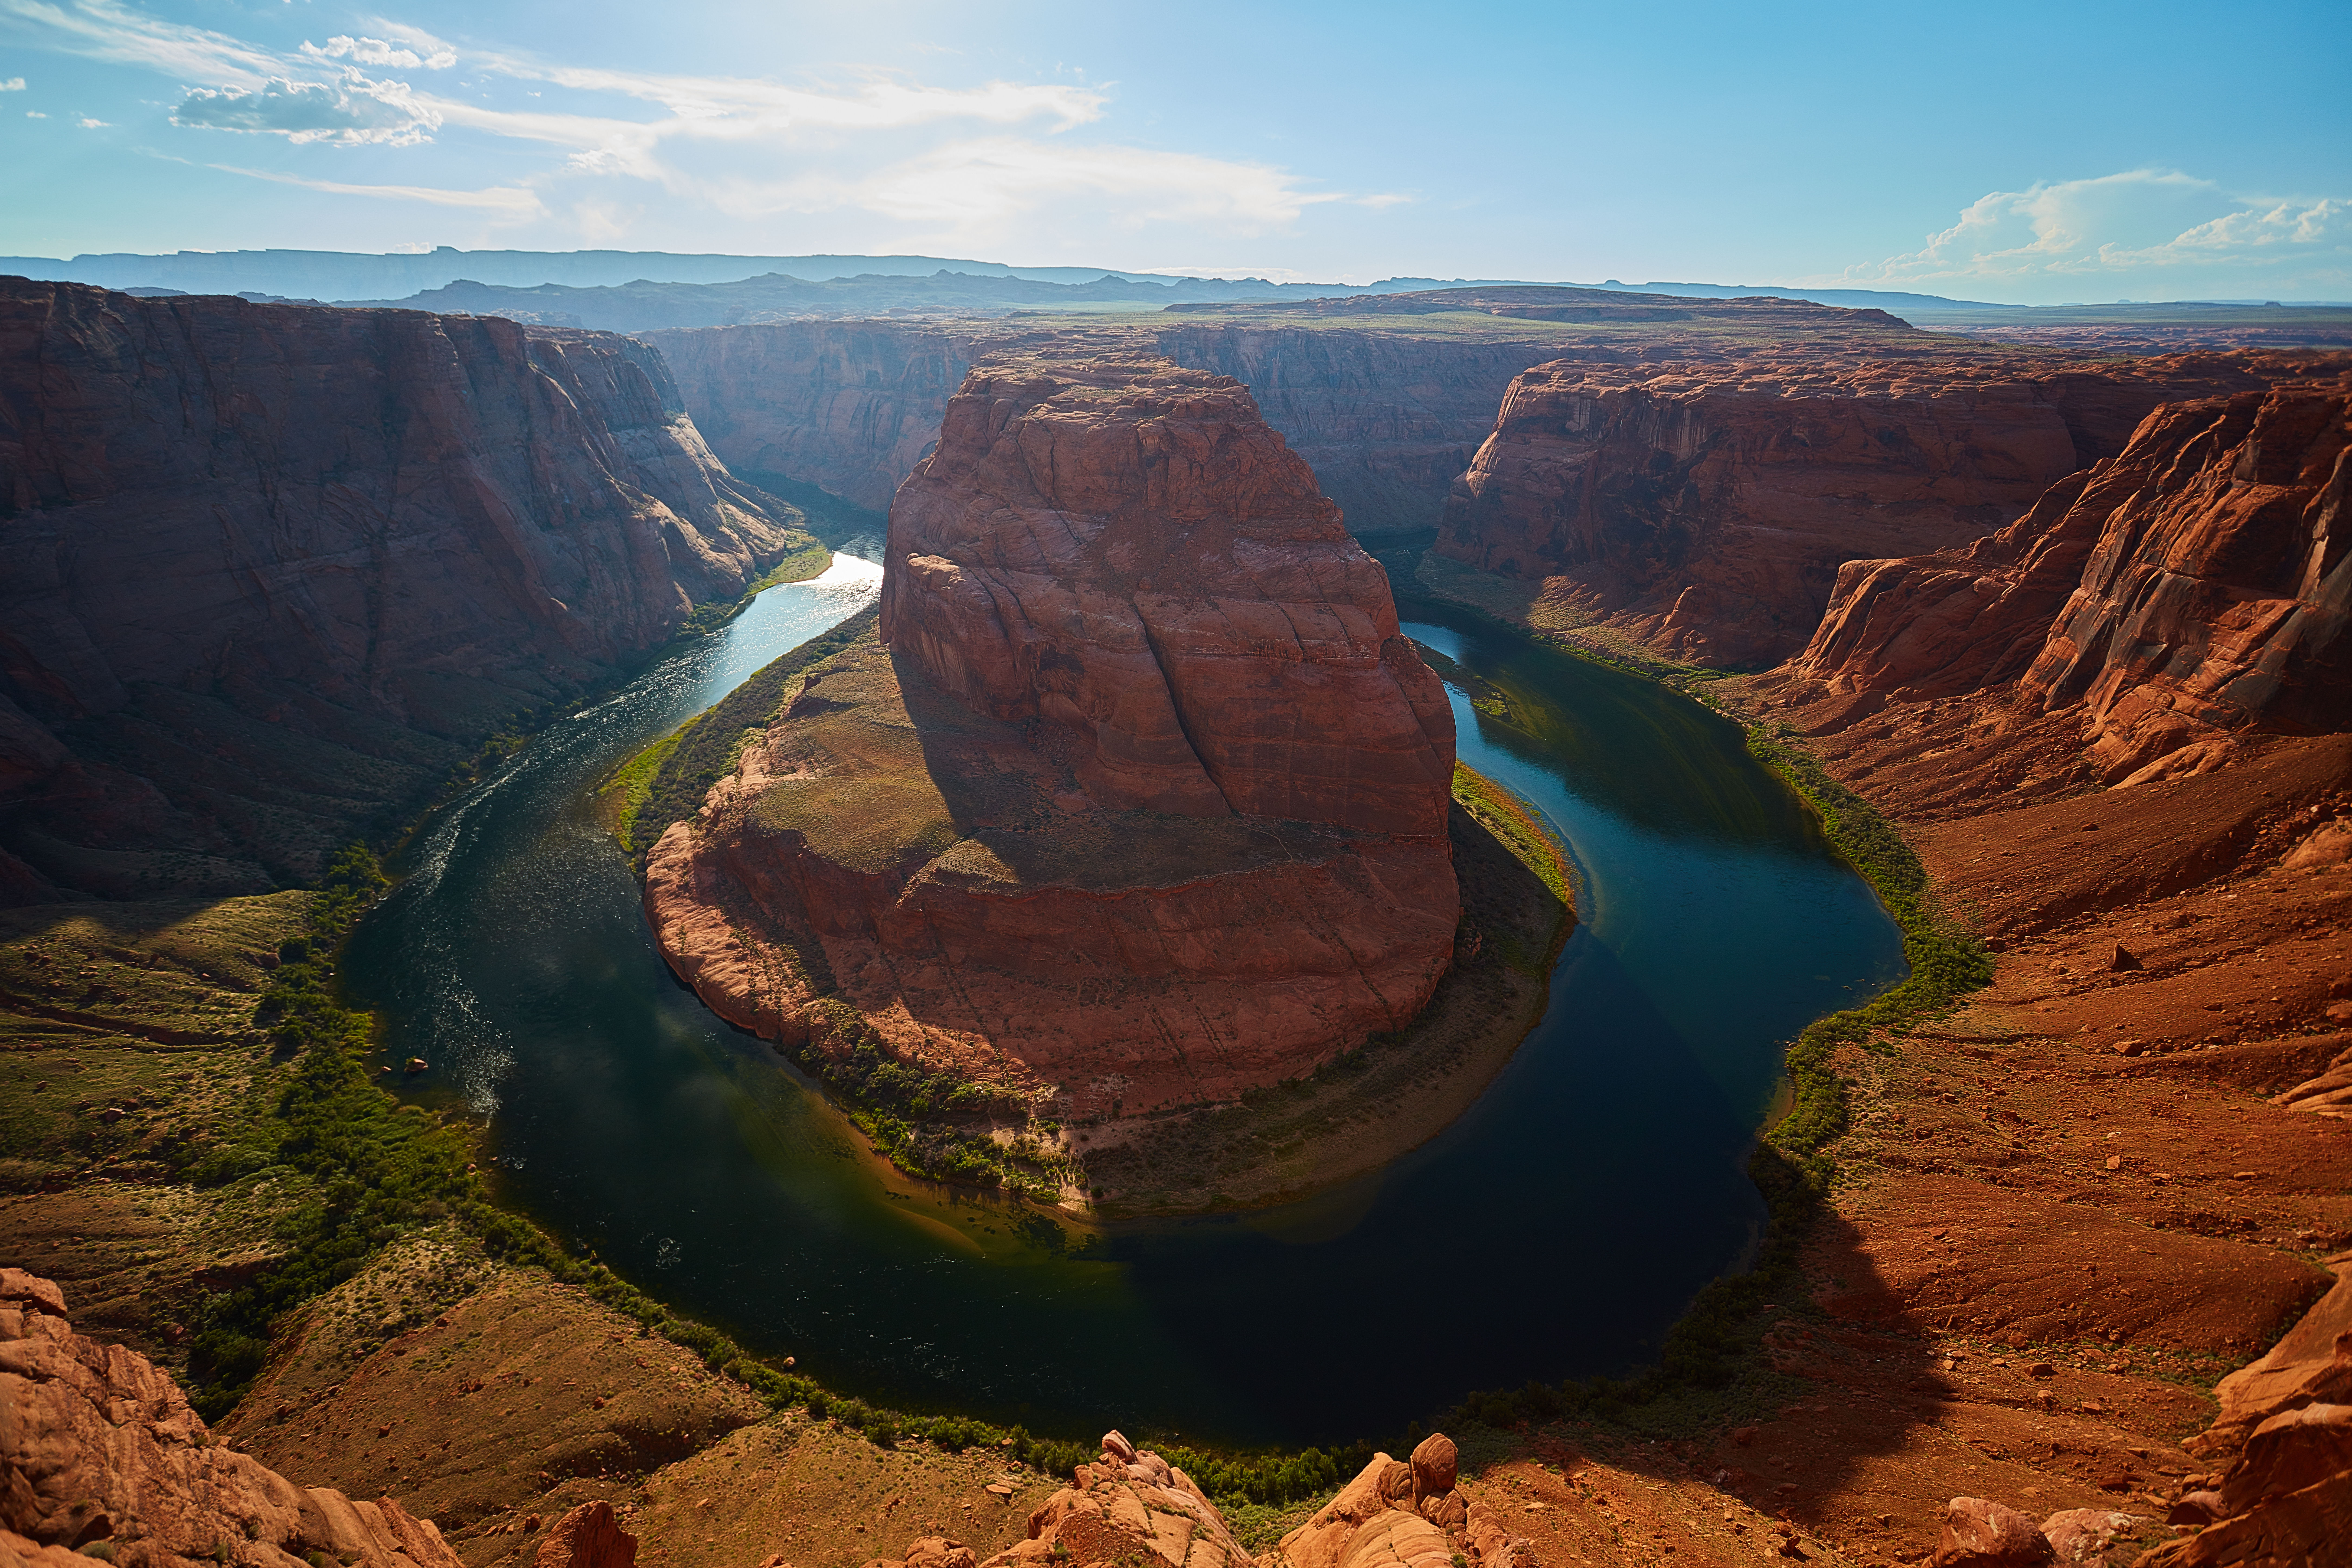
landscape, nature, rock, mountain, sky, lake, view, river, valley, formation, cliff, rocky, canyon, grand canyon, terrain, national park, body of water, arizona, clouds, geology, cliffs, badlands, plateau, tourist attraction, wadi, landform, aerial photography, geographical feature, majesic